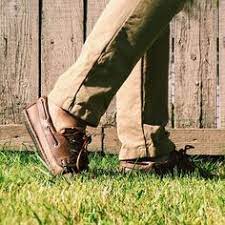
Label: Boat